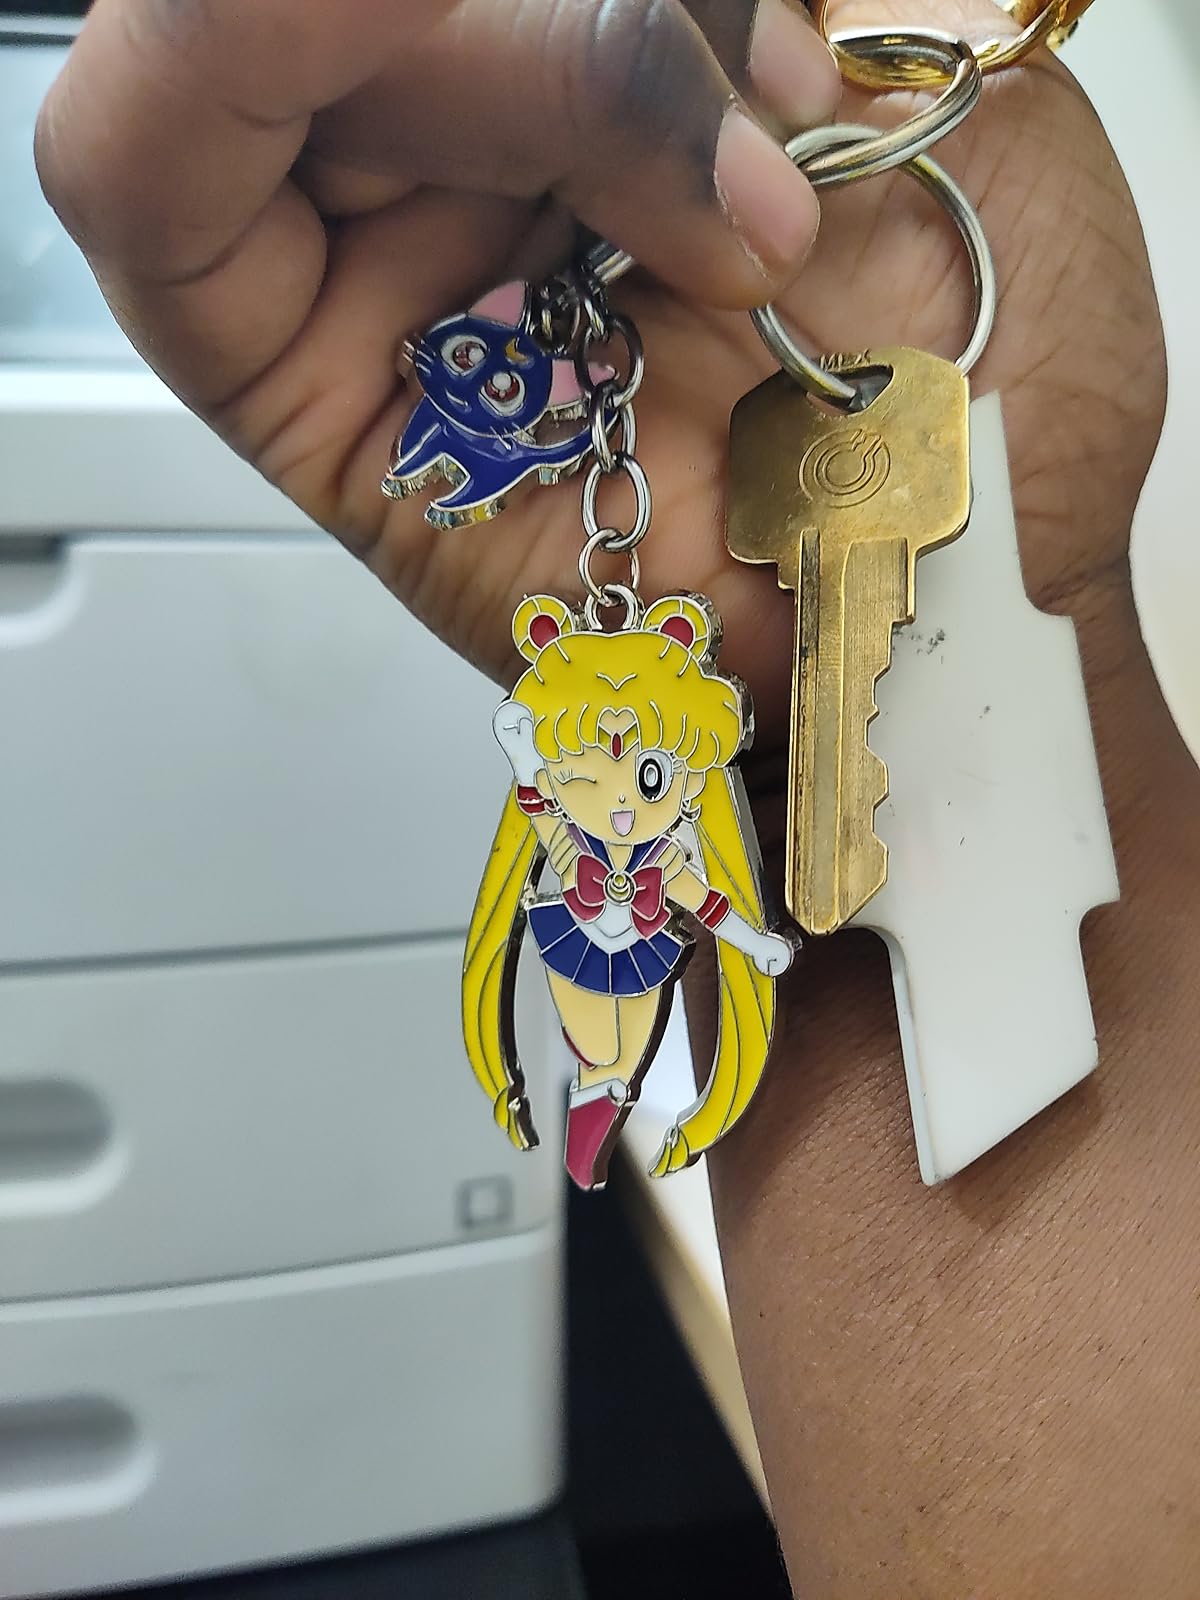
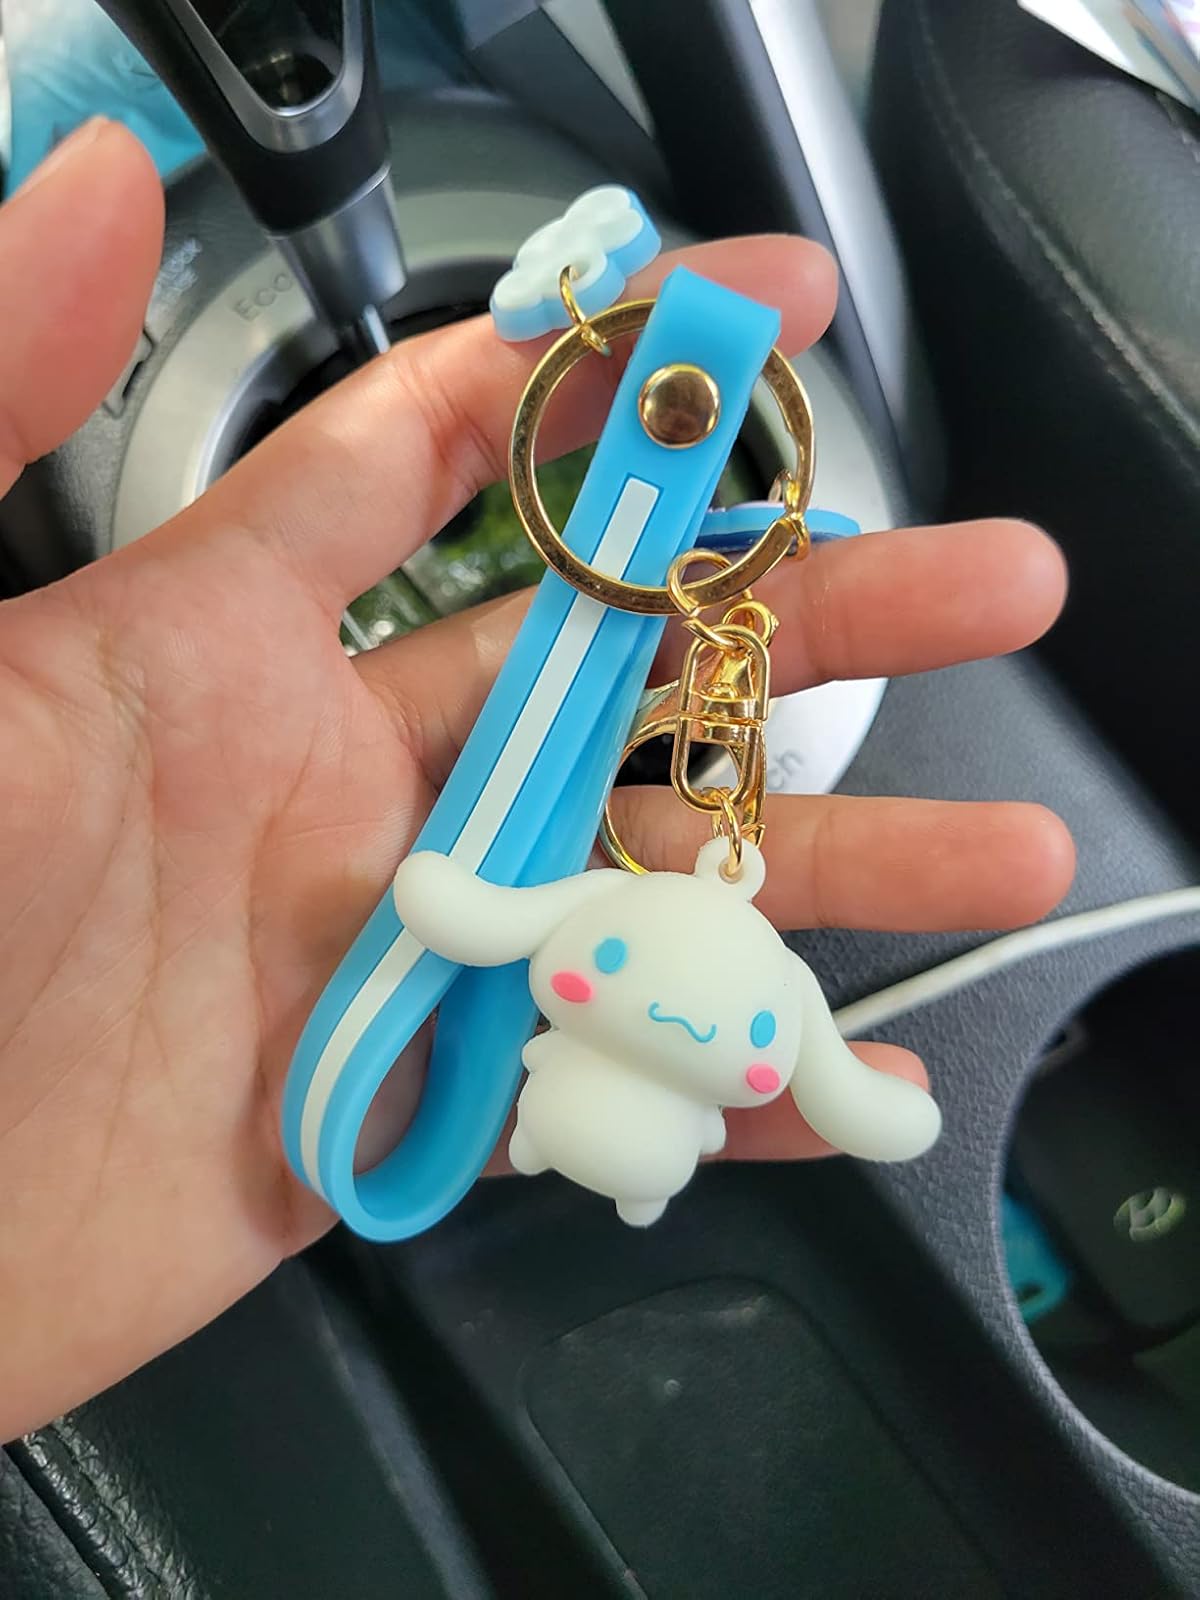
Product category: accessories_keychain
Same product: no